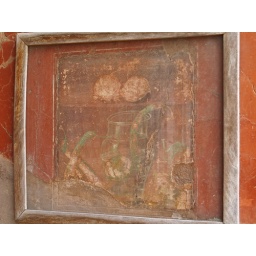
Preserved under glass in a corridor accessible to the public.